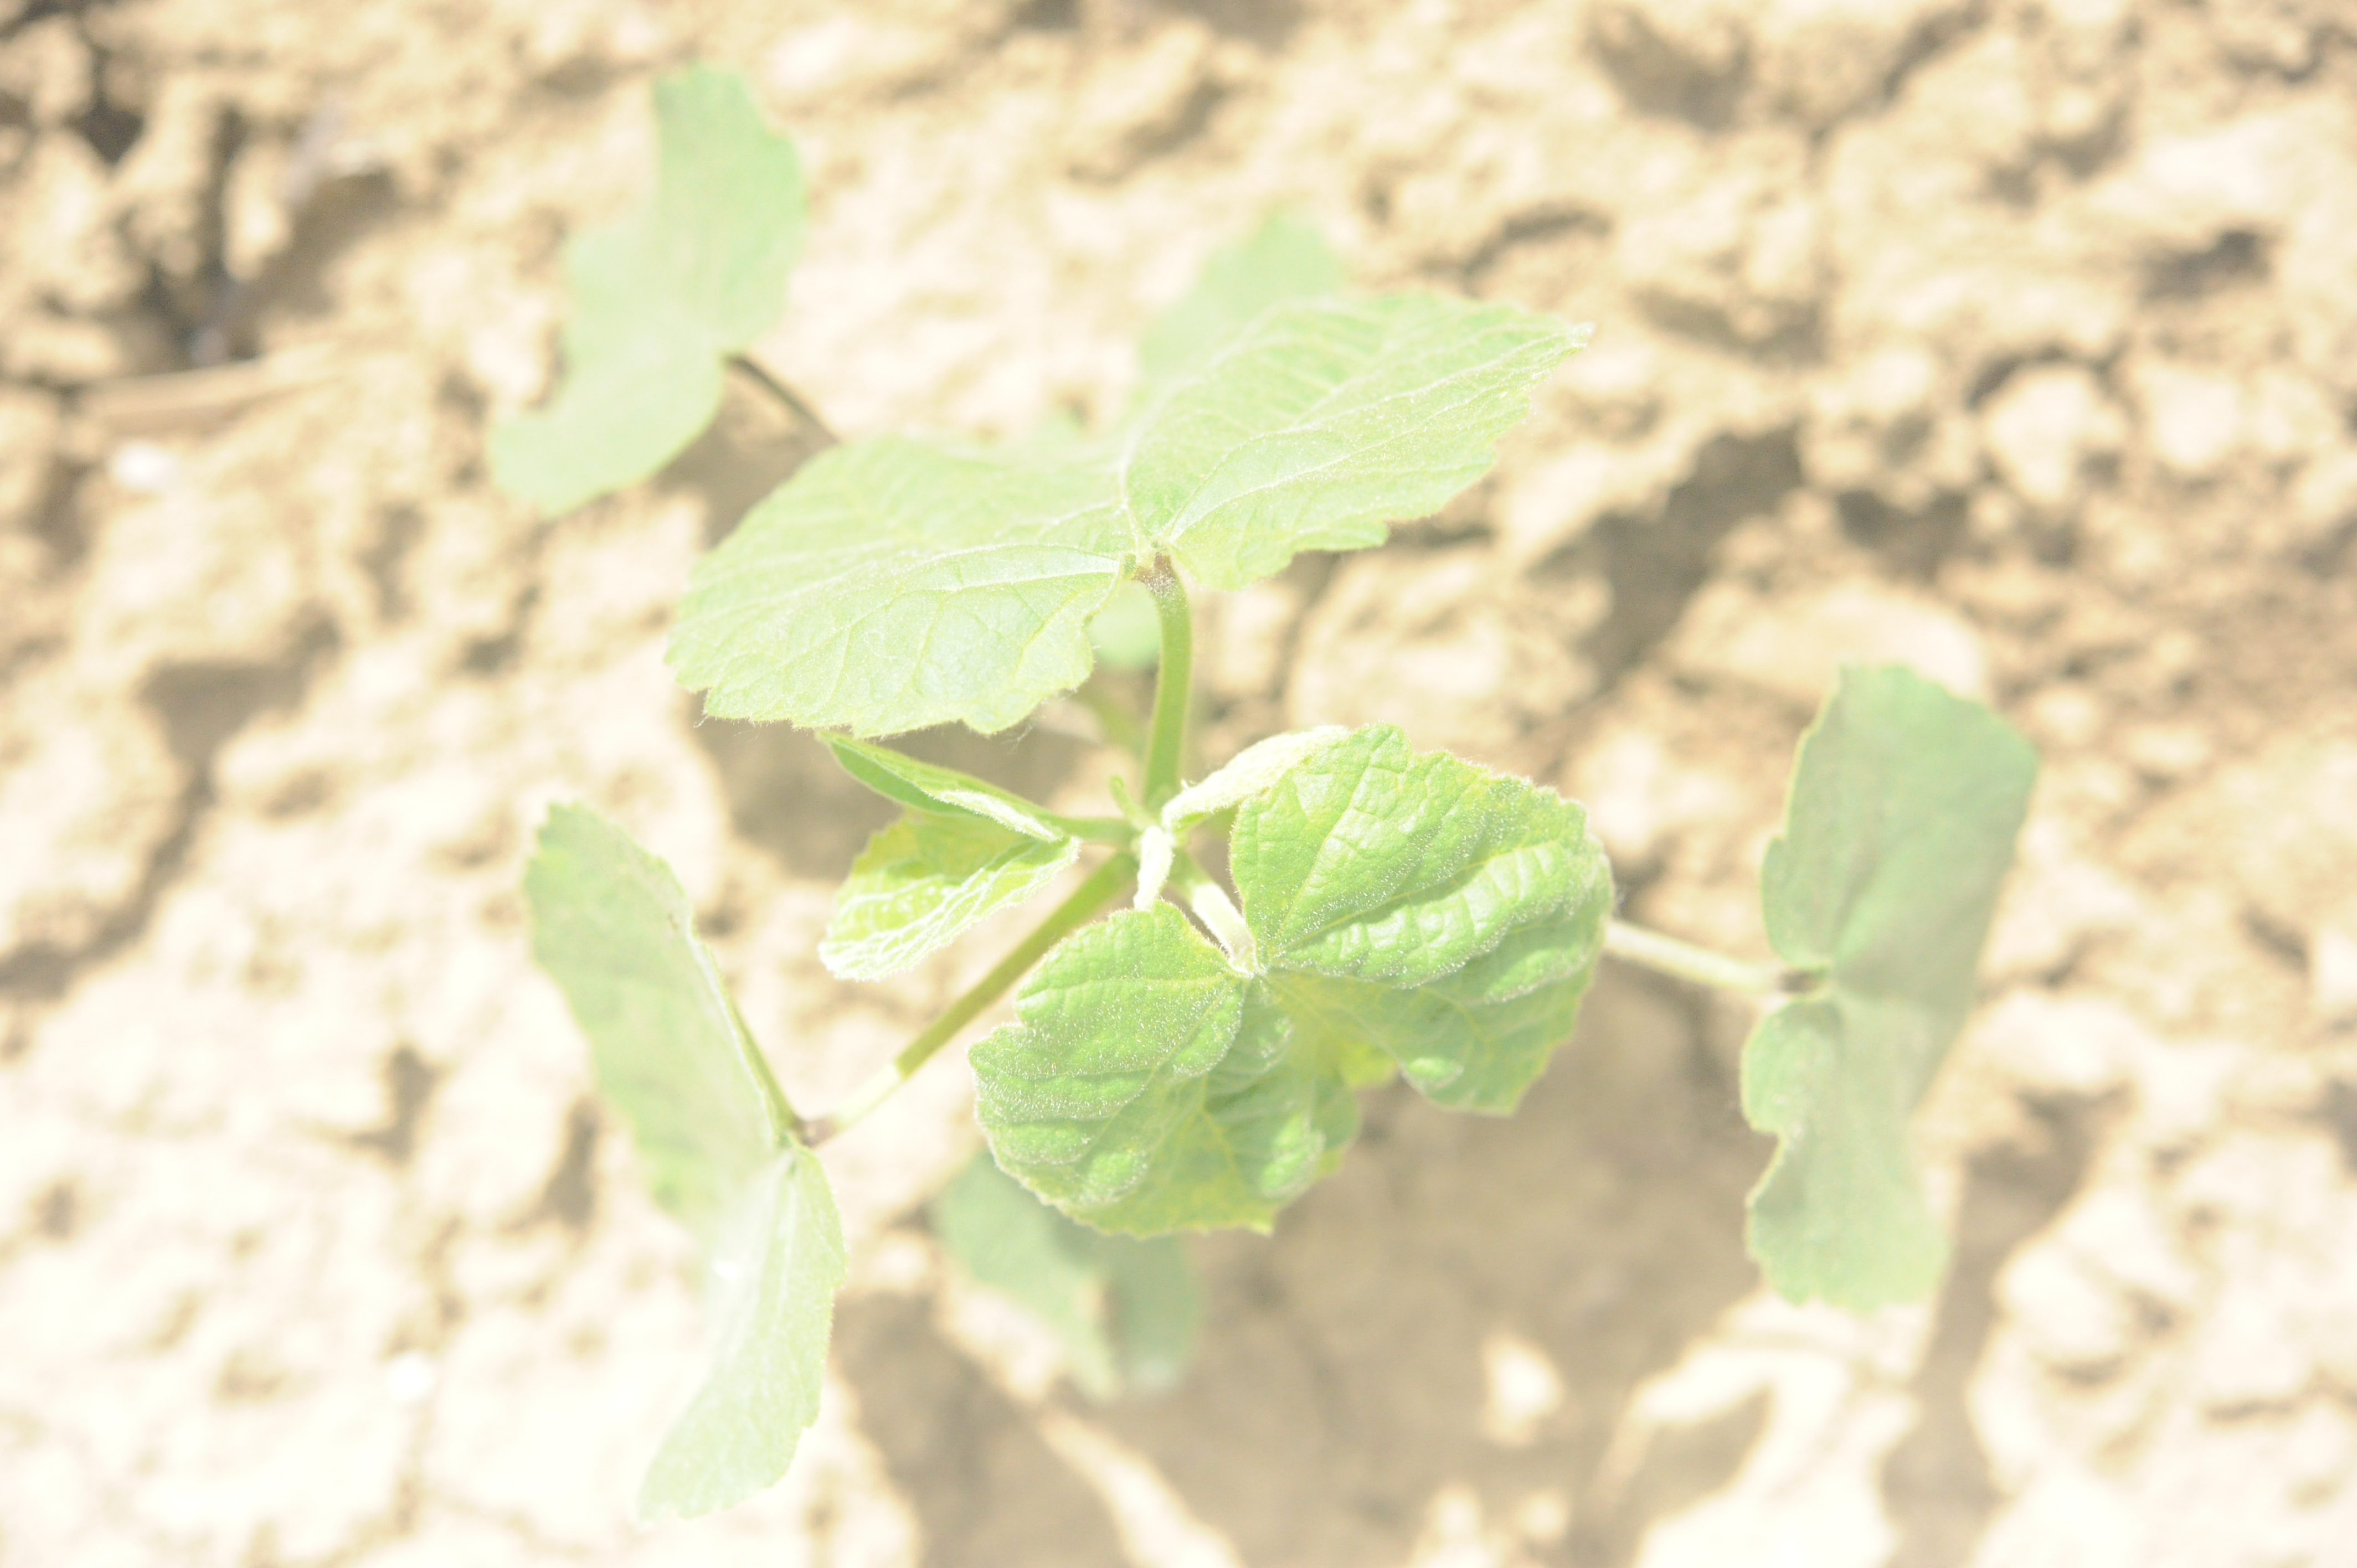
Label: velvet_leaf